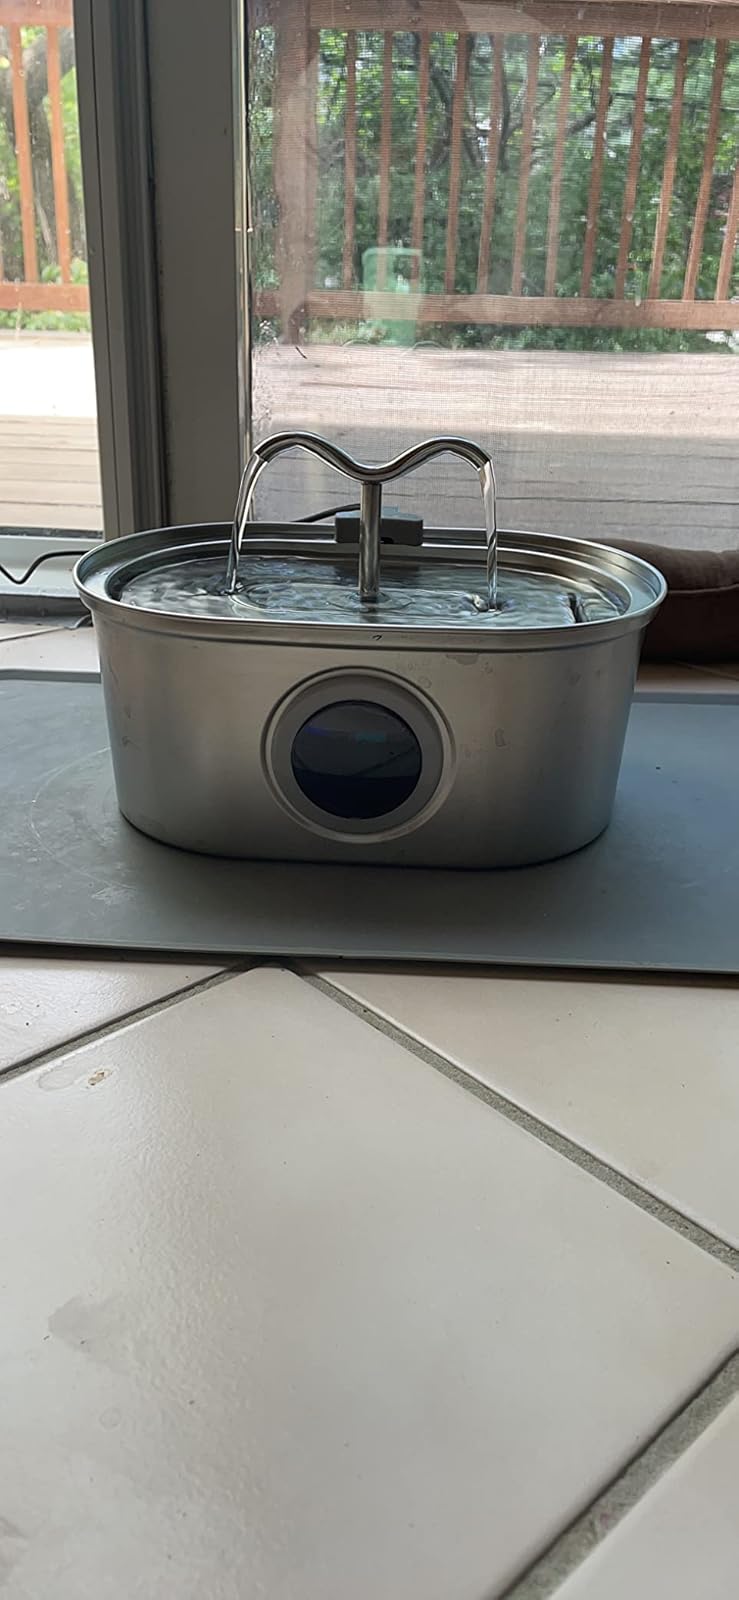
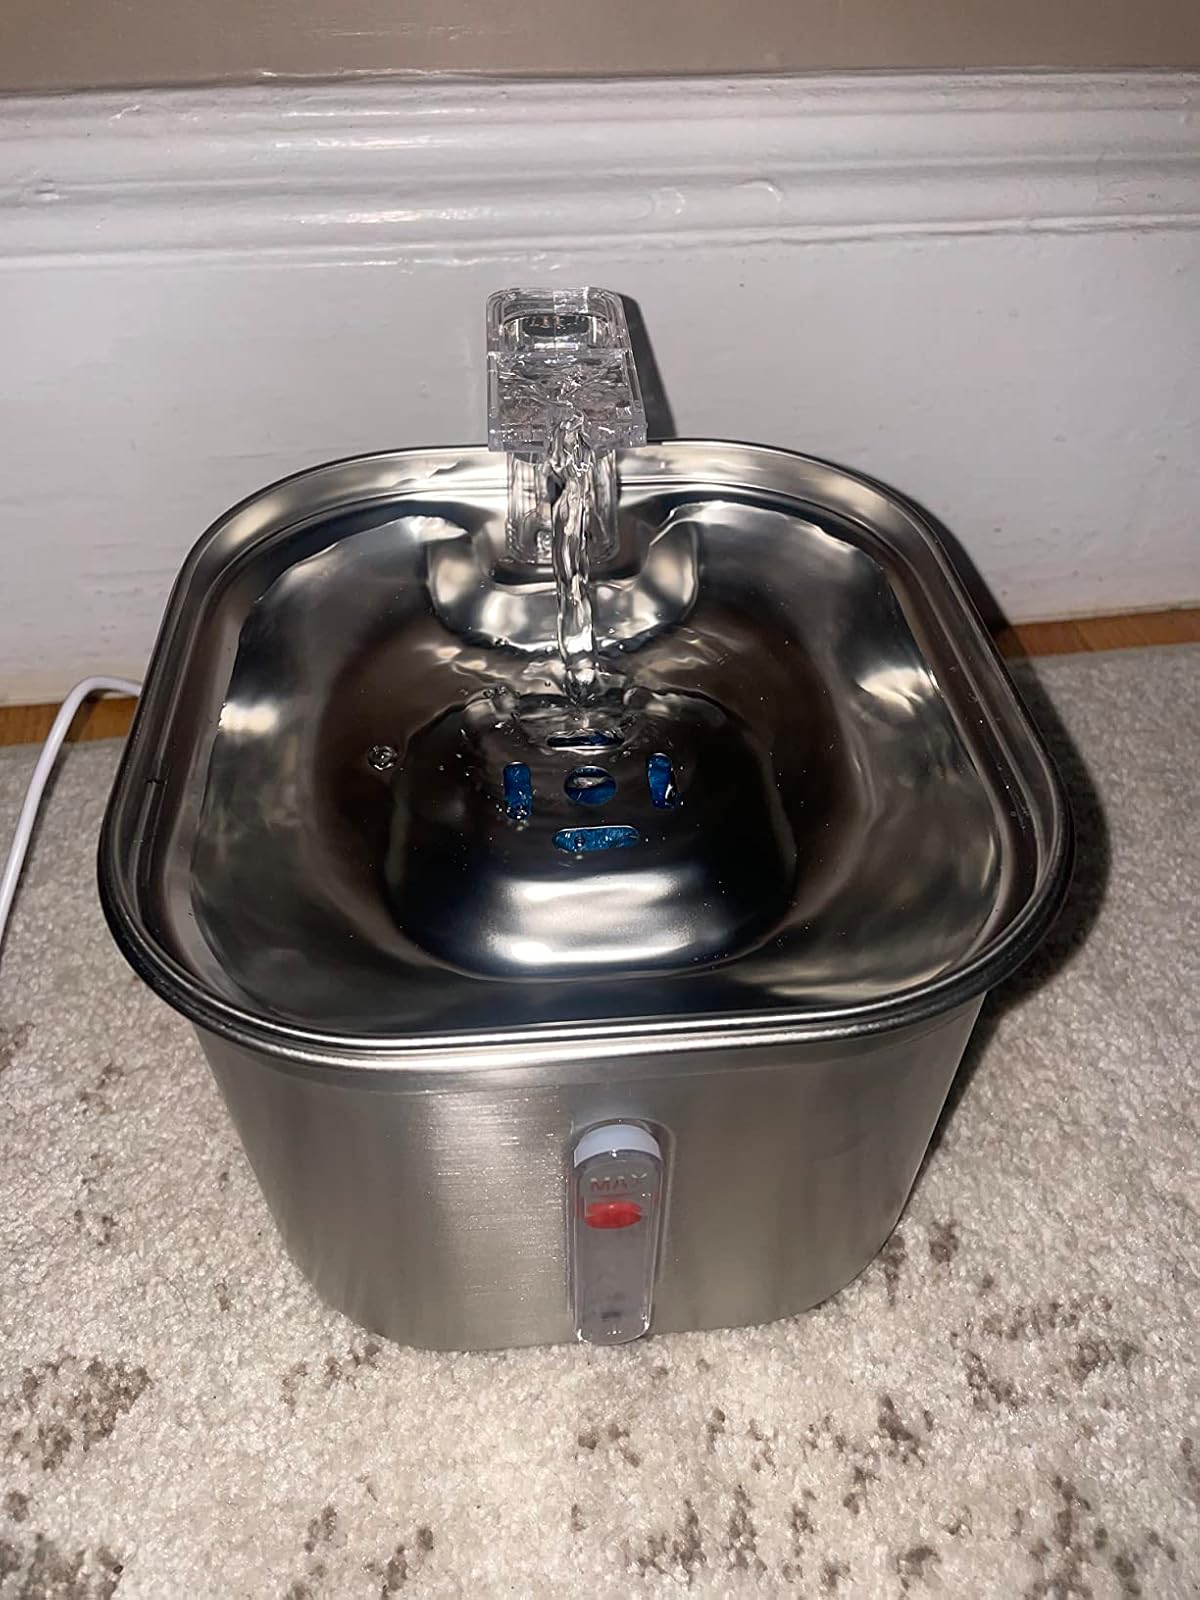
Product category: items_bowl
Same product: no